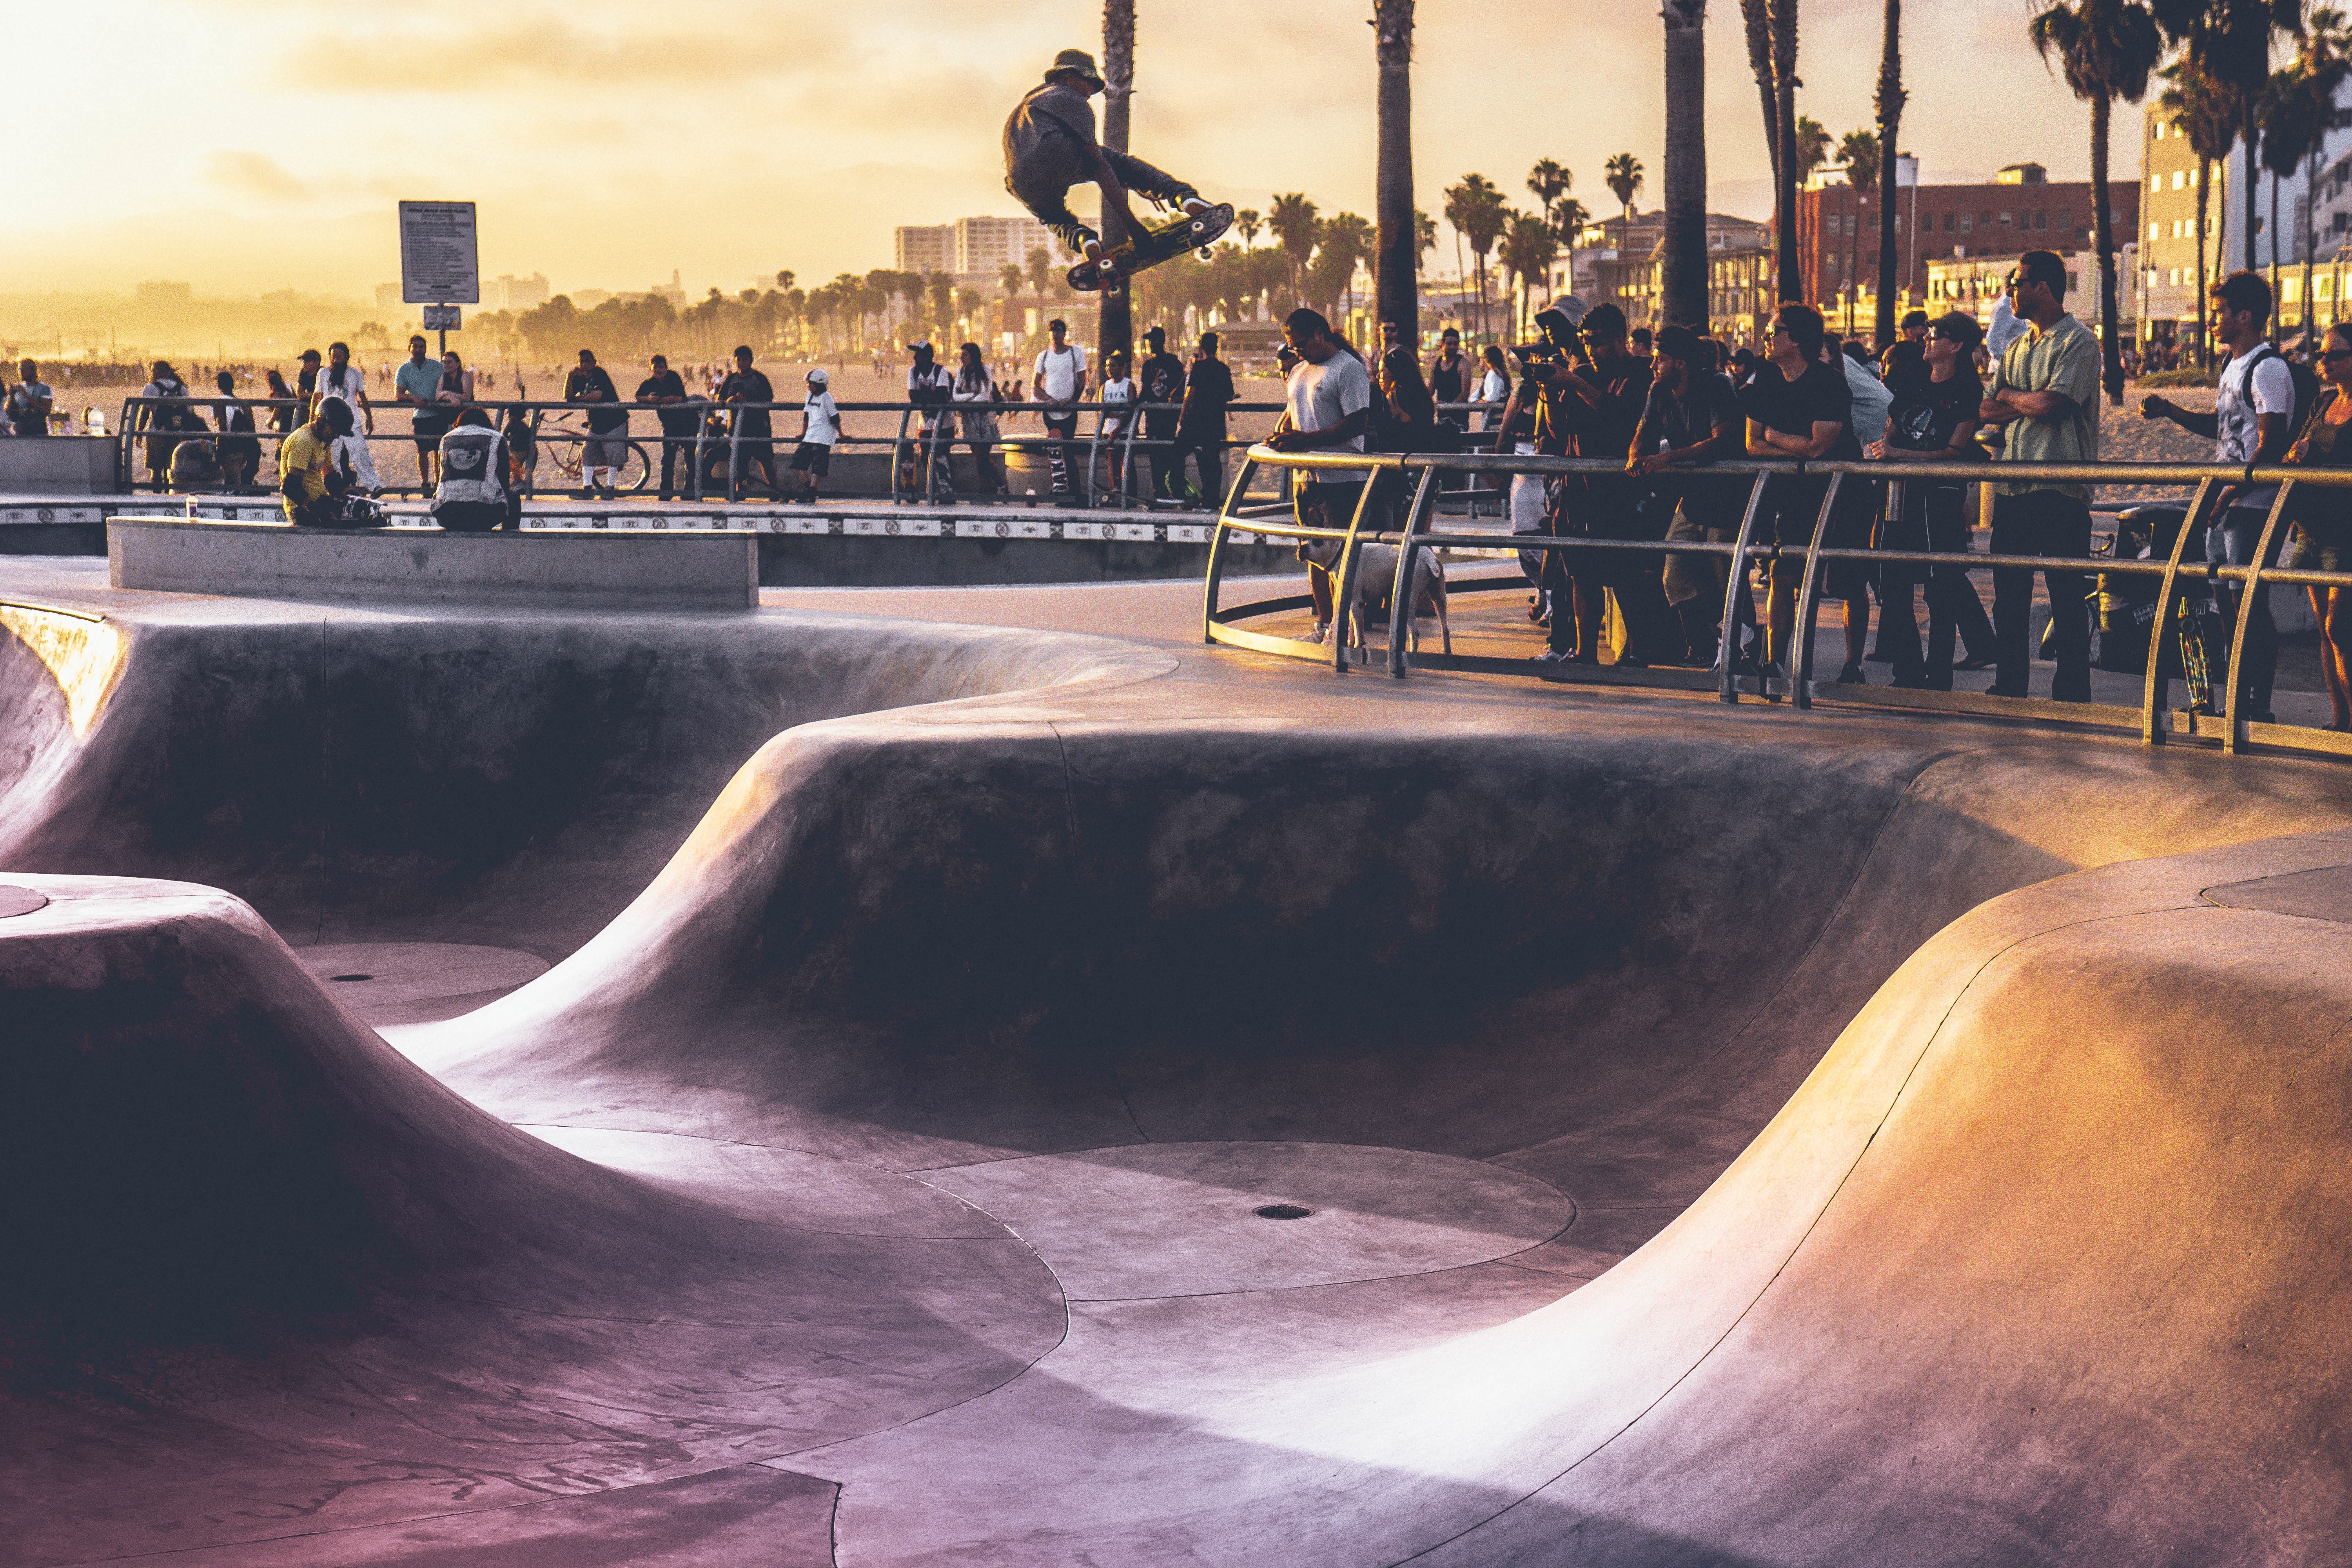
outdoor, structure, photography, skateboard, jump, skateboarding, youth, action, park, extreme, extreme sport, lifestyle, skateboarder, skatepark, activity, sports, skating, dynamic, skater, active, sport venue, bicycle motocross